Siddharth Pandey

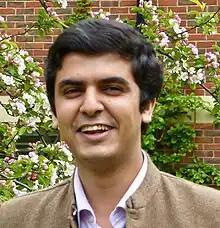

Siddharth Pandey (born 8 July 1987) is a writer, literary scholar, cultural historian, curator, photographer, and musician from Shimla, Himachal Pradesh, India. His writings on Indian hill stations, popular culture, and materiality studies have appeared in academic publications as well as various Indian national-level English newspapers and online news forums. His landscape and architecture photographs have featured in solo and thematic exhibitions in India and the United Kingdom, including at the Victoria and Albert Museum at London. His first book of poetry, "Fossil" (2021), was a finalist for the Banff Mountain Book Awards in 2022.